Bicha of Balazote

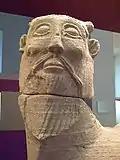
The head

The Bicha was found at the site of Majuelos not far from the city center. Recent excavations in the Balazote plain revealed a tomb and burial mound where this piece may have originated. Nearby, important mosaics from a Roman villa were also discovered.